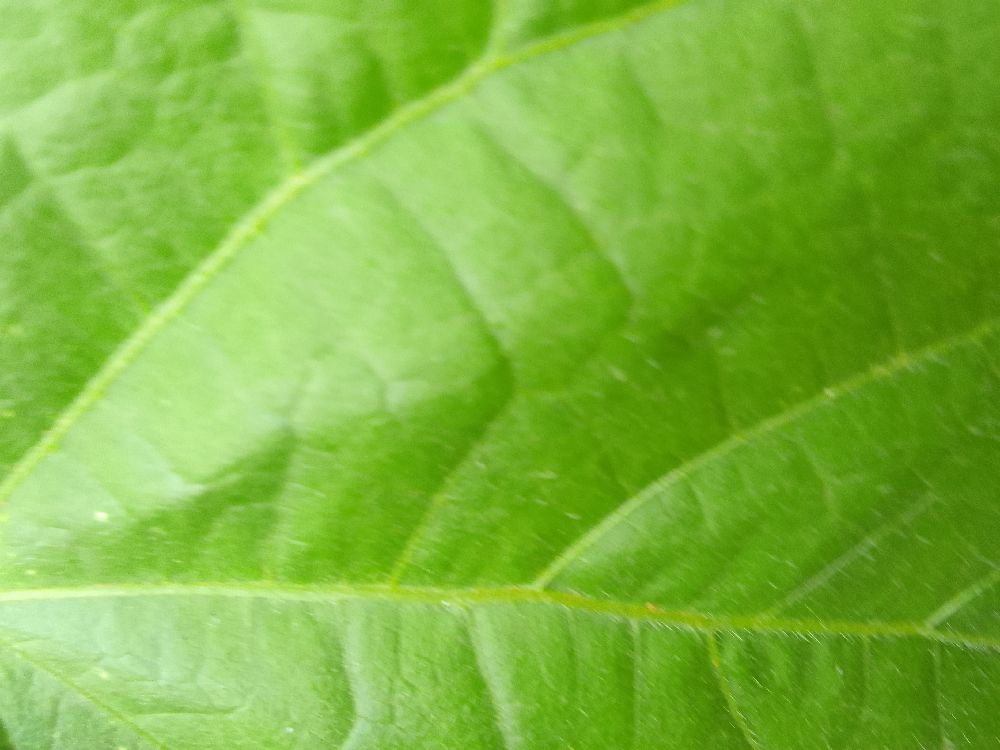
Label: healthy